Christopher Thrower

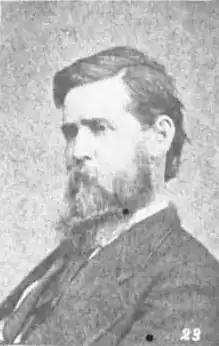
Christopher Thrower (Circa 1877)

Christopher Thrower(died March 17,1883) was a lawyer, soldier, newspaper editor, judge, and state legislator in Arkansas.